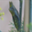
Label: caterpillar